Vietnamese calligraphy

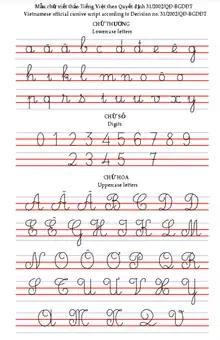
Cursive Vietnamese

In modern times, calligraphy has been done frequently in the Latin-based Vietnamese alphabet, as chữ Nôm and chữ Hán have largely fallen out of use. calligraphy gained popularity during the New Poetry and Free Poetry Movements, due to the increasing popularity of using the Vietnamese vernacular, as well as influence from French literature. Modern Vietnamese calligraphy is influenced by modern Latin cursive but is written using the calligraphy brush, rather than quill or reed pens as is done in Western calligraphy. Vietnamese calligraphy can be used to write poems, festive banners, signage, and so on.